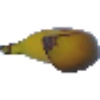
Label: Banana 1